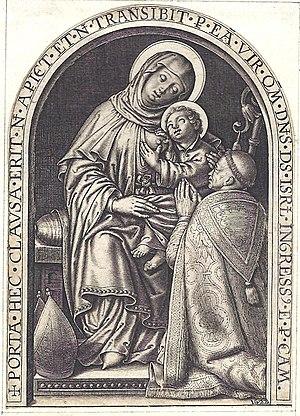
La Vierge dite de Dom Rupert avec l'abbé Oger de Loncin. Gravure de Jean Valdor l'Ainé - 98 mm x 69 mm
La Vierge de Dom Rupert est une sculpture en bas-relief du XIIᵉ siècle représentant la Vierge et l'Enfant Jésus. Vénérée pour ses légendes, elle est actuellement au Grand Curtius, département des Arts mosans.